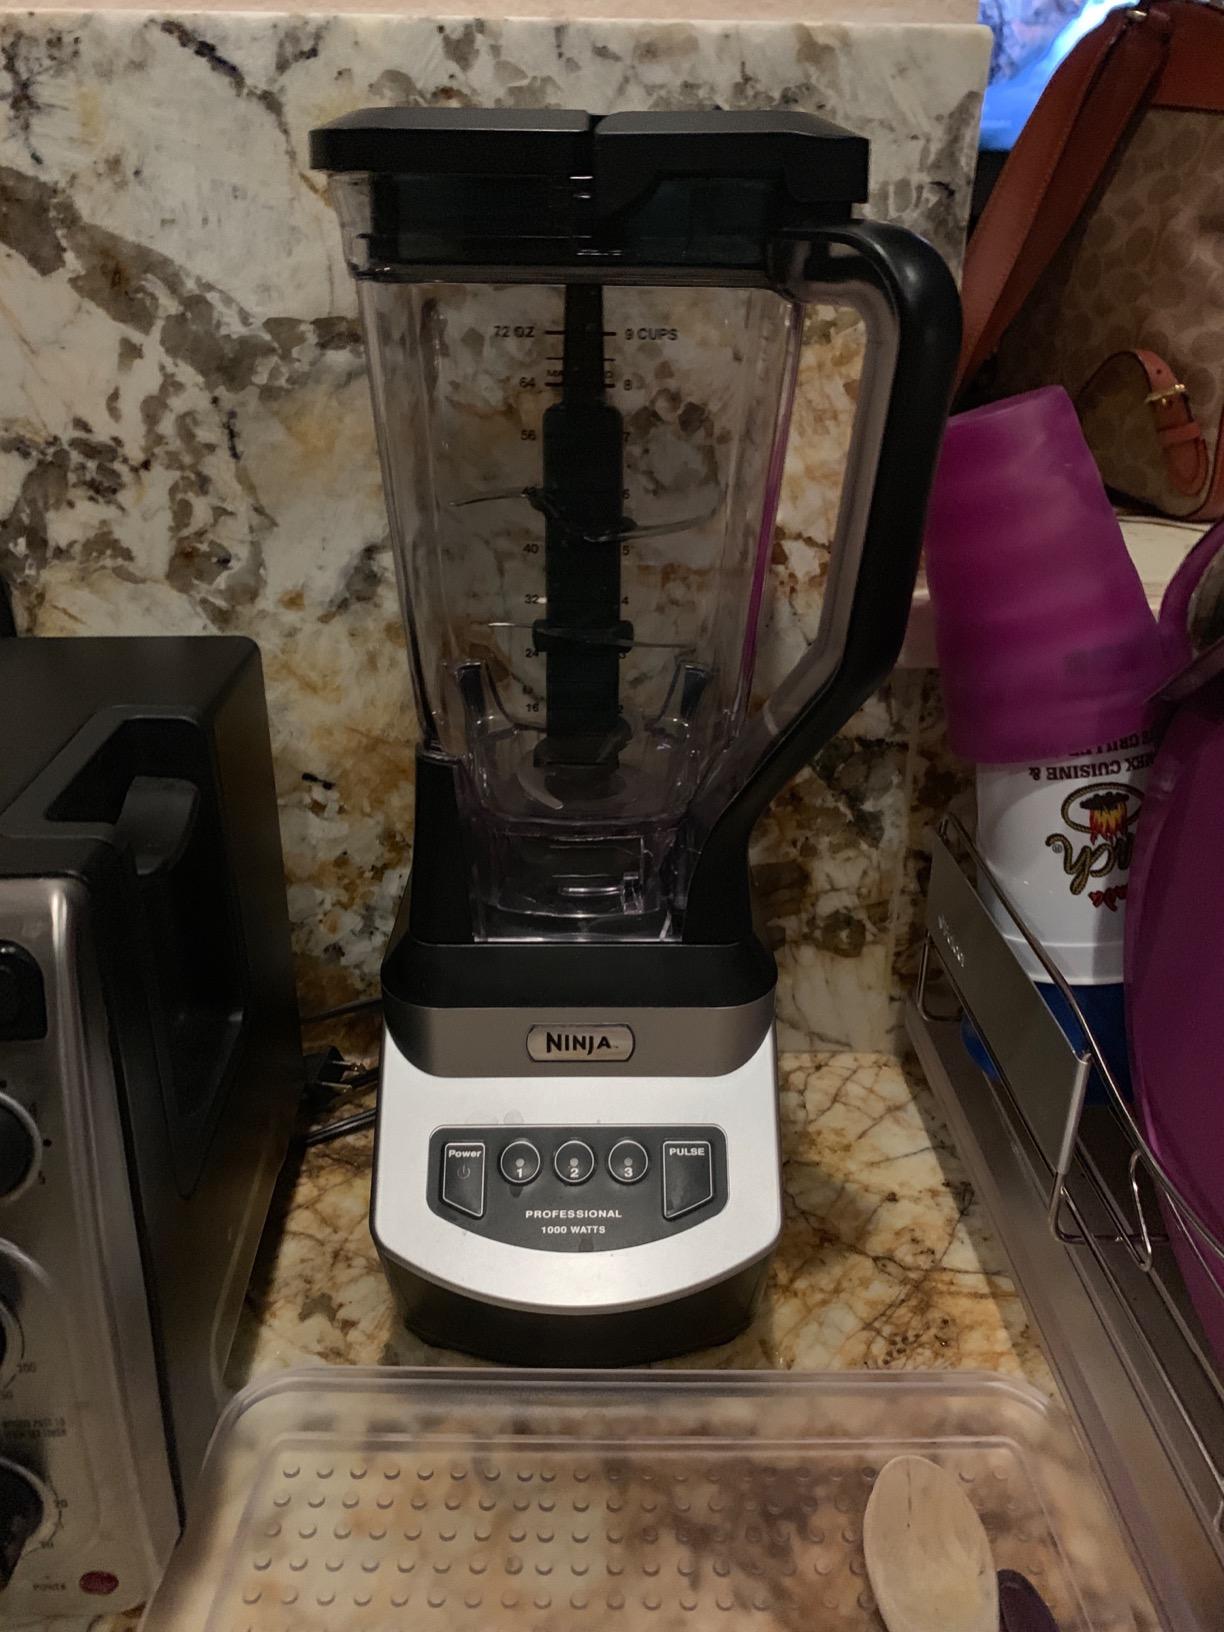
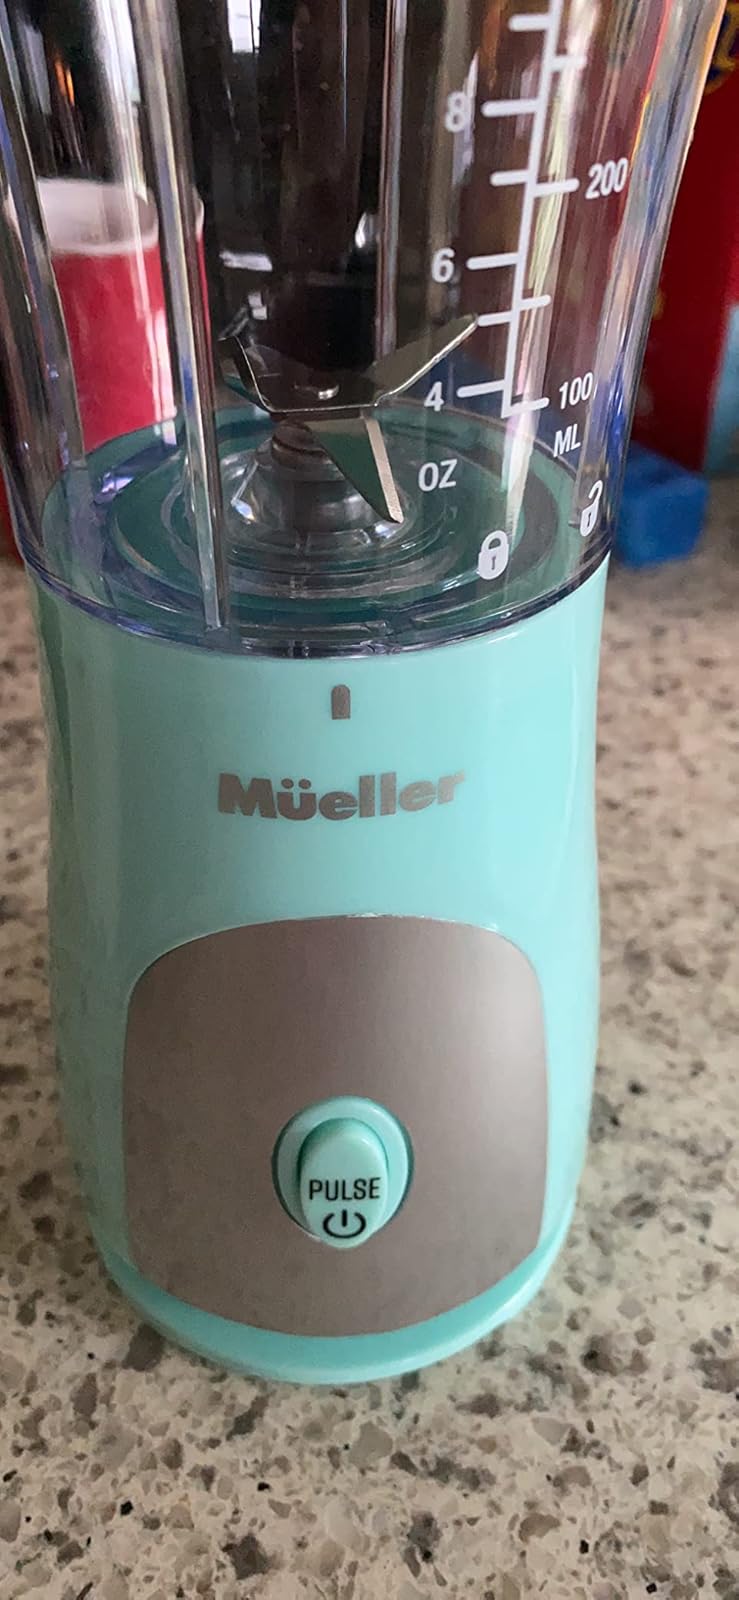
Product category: items_blender
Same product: no